World Trade Center (2001–present)

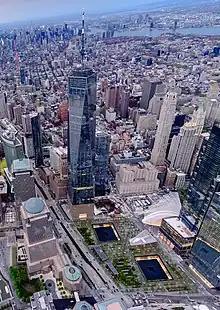
The National September 11 Memorial & Museum in the new World Trade Center complex

One World Trade Center (previously coined the "Freedom Tower" by Governor Pataki) is the centerpiece of Daniel Libeskind's design. The building rises to , the height of the original 1 World Trade Center (The North Tower), and its spire rises to the symbolic height of . This height refers to 1776, the year in which the United States Declaration of Independence was signed. The tower was a collaboration between Studio Daniel Libeskind and Skidmore, Owings & Merrill architect David Childs. Childs acted as the design architect and project manager for the tower, and Daniel Libeskind collaborated on the concept and schematic design. The building opened on November 3, 2014.